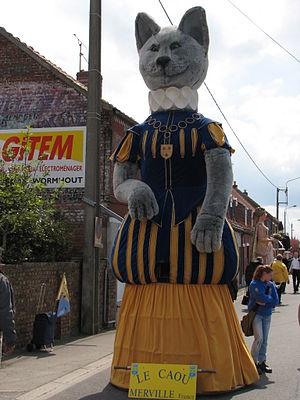
Merville est une commune française située dans le département du Nord, en région Hauts-de-France.
Des figures de géants sont présentes dans des processions et cortèges de folklore de pays du monde entier. Il s'agit soit de personnages soit parfois de dragons ou d'animaux fabuleux. Les géants processionnels, mannequins d'osier ou de bois promenés dans les cortèges, sont l'une des bases les plus vivaces du folklore du Nord de la France et de la Belgique. Les cortèges comportant des géants processionnels humains ou animaux sont d'ailleurs l'une des coutumes les plus répandues de l'humanité.
Cet article contient une liste des géants du Nord de la France et les fêtes auxquelles ils sont rattachés.